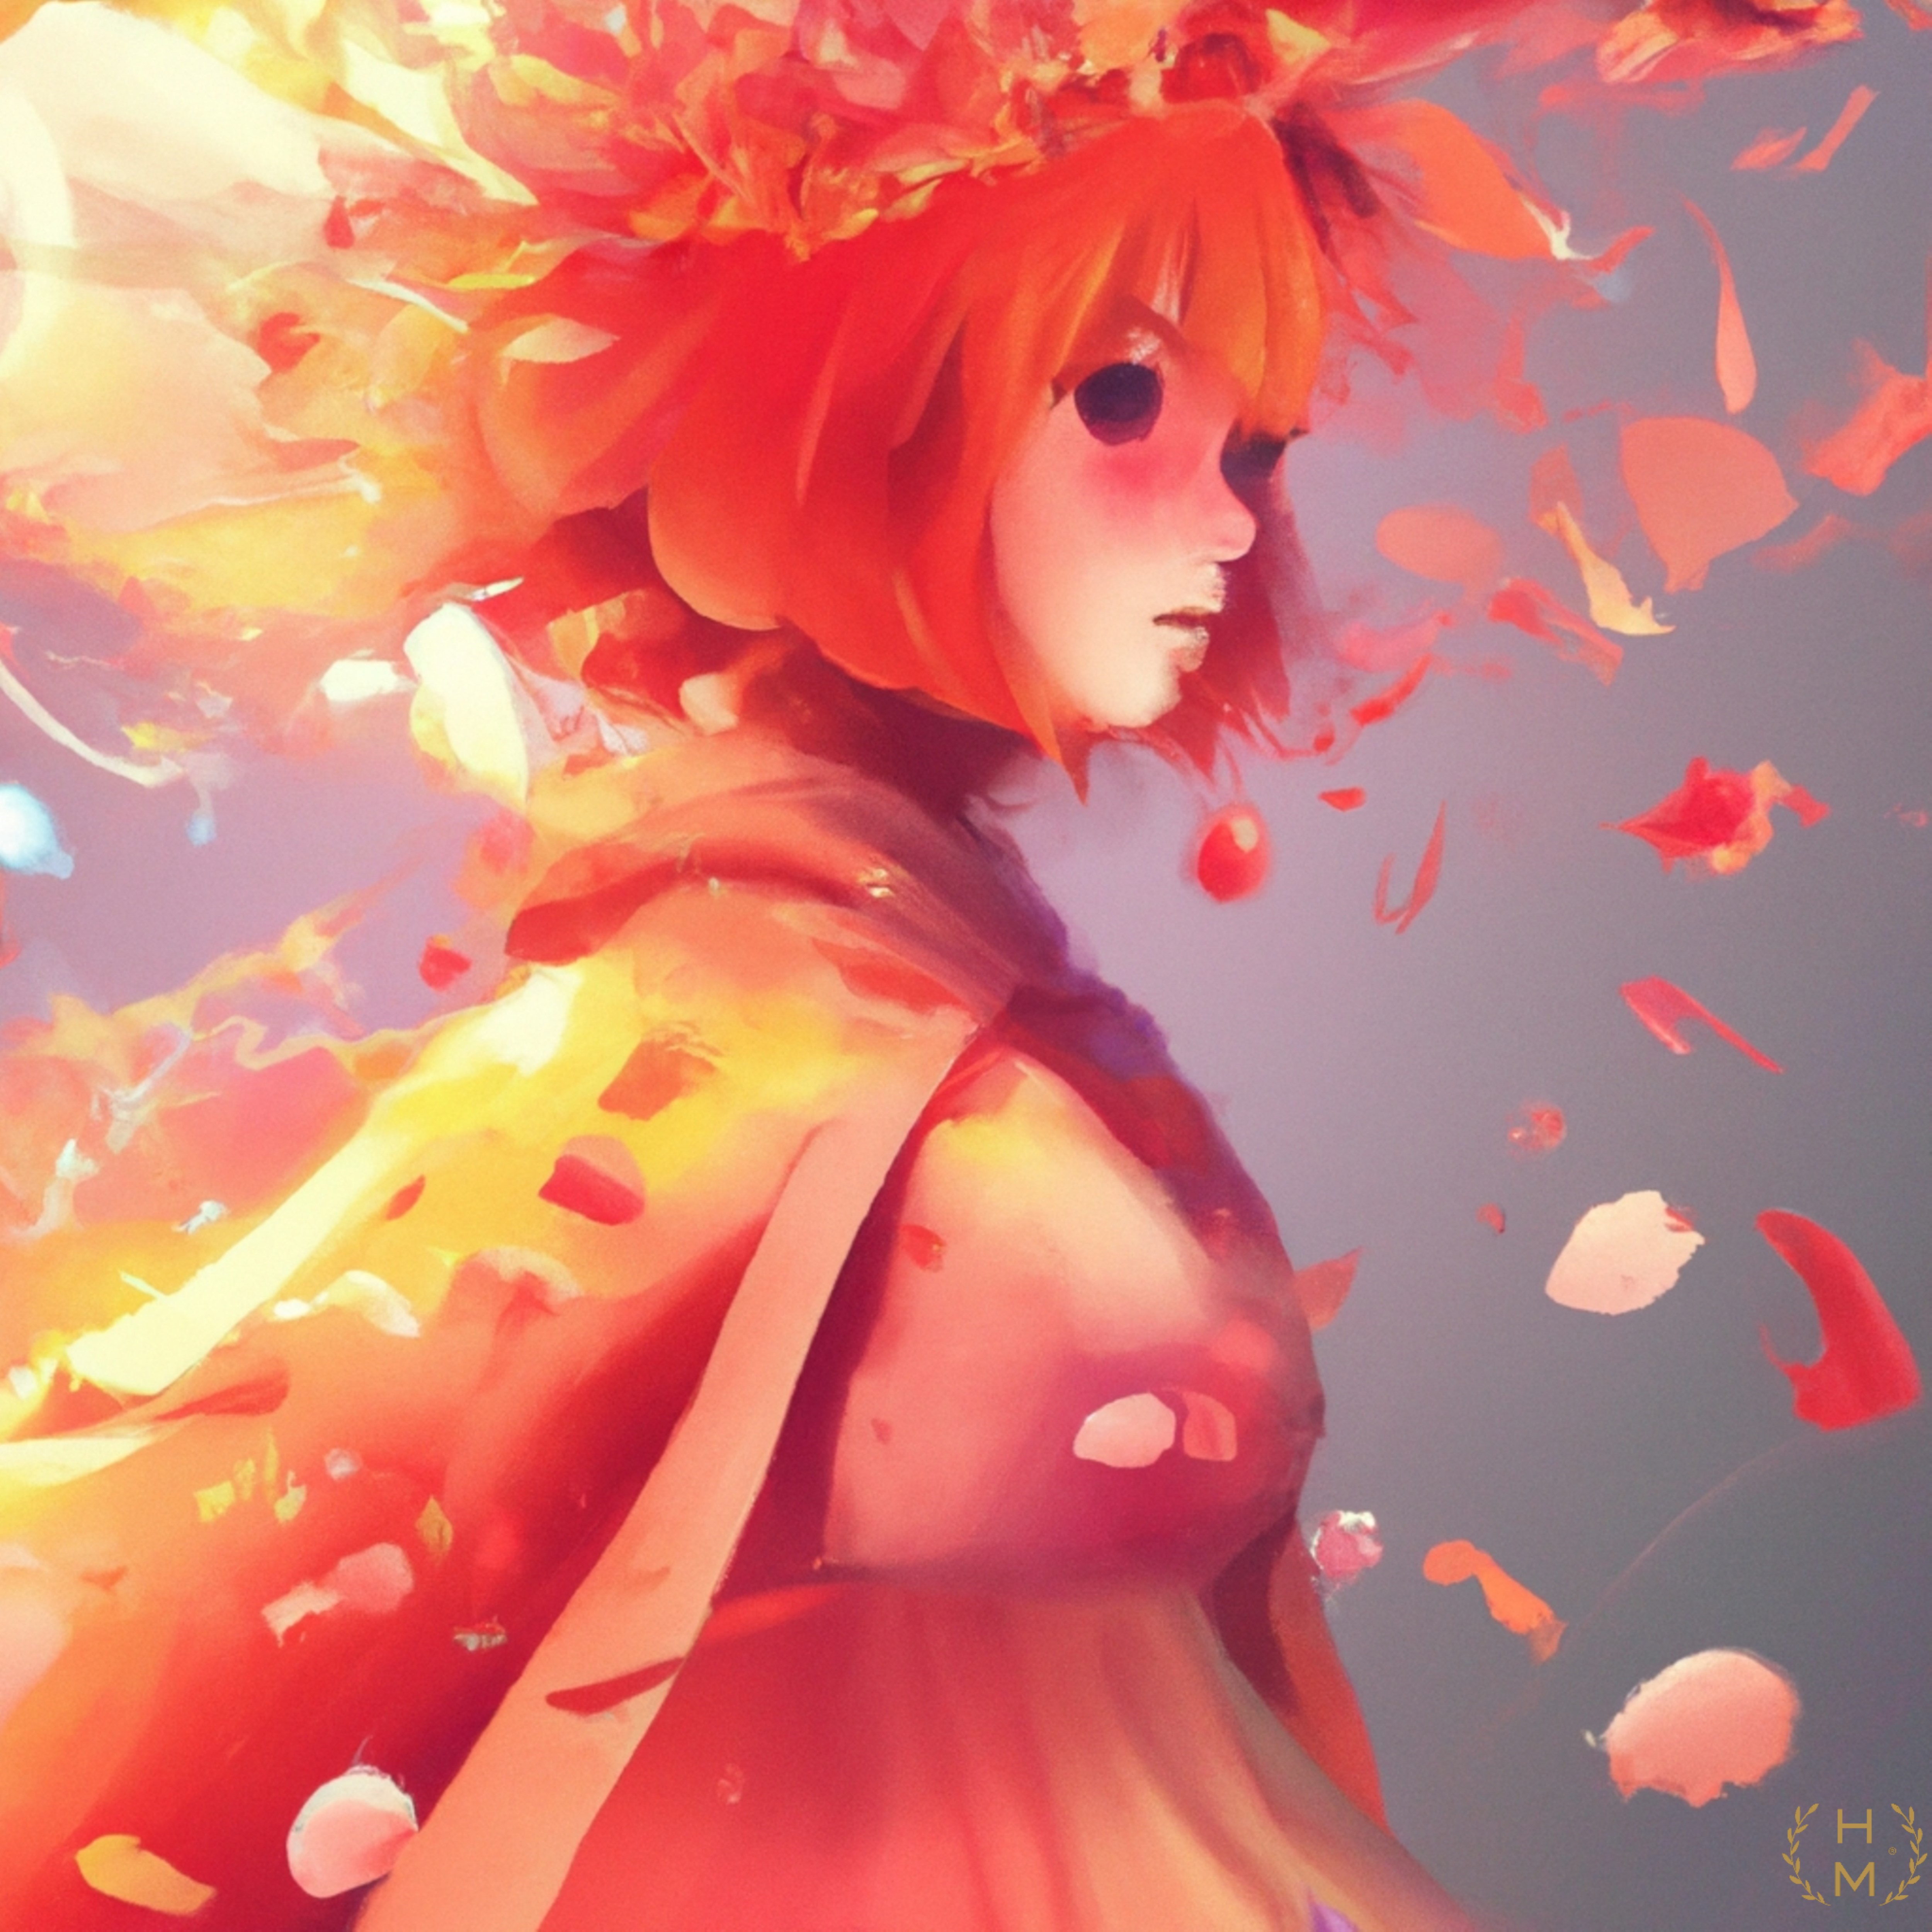
painting, art, artist, artwork, drawing, contemporary art, photography, illustration, paint, love, design, sketch, fine art, abstract art, creative, abstract, acrylic painting, nature, watercolor, art gallery, oil painting, gallery, modern art, abstract painting, digital art, contemporary painting, art collector, style, girl, woman, fashion, mort, hair, head, plant, eye, orange, cartoon, cg artwork, red hair, red, long hair, petal, People in nature, wig, fictional character, peach, happy, graphics, toy, animation, anime, bangs, hair coloring, graphic design, wing, maple, hime cut, flesh, fur